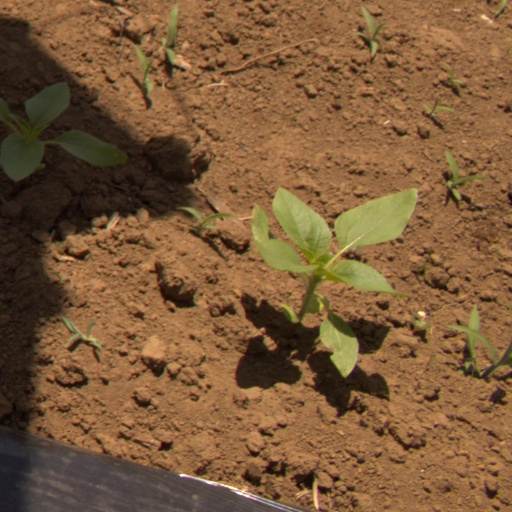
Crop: Jerusalem artichoke